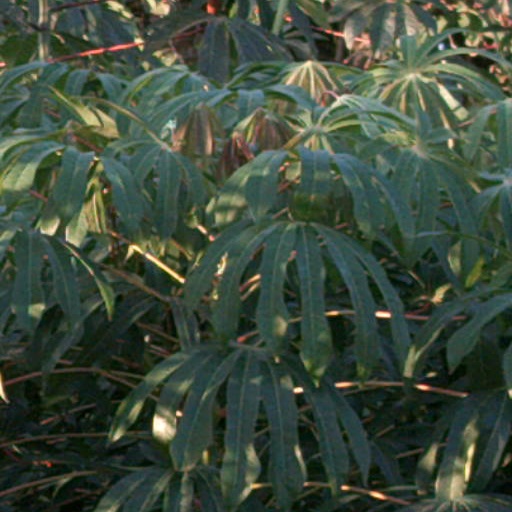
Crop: cassava